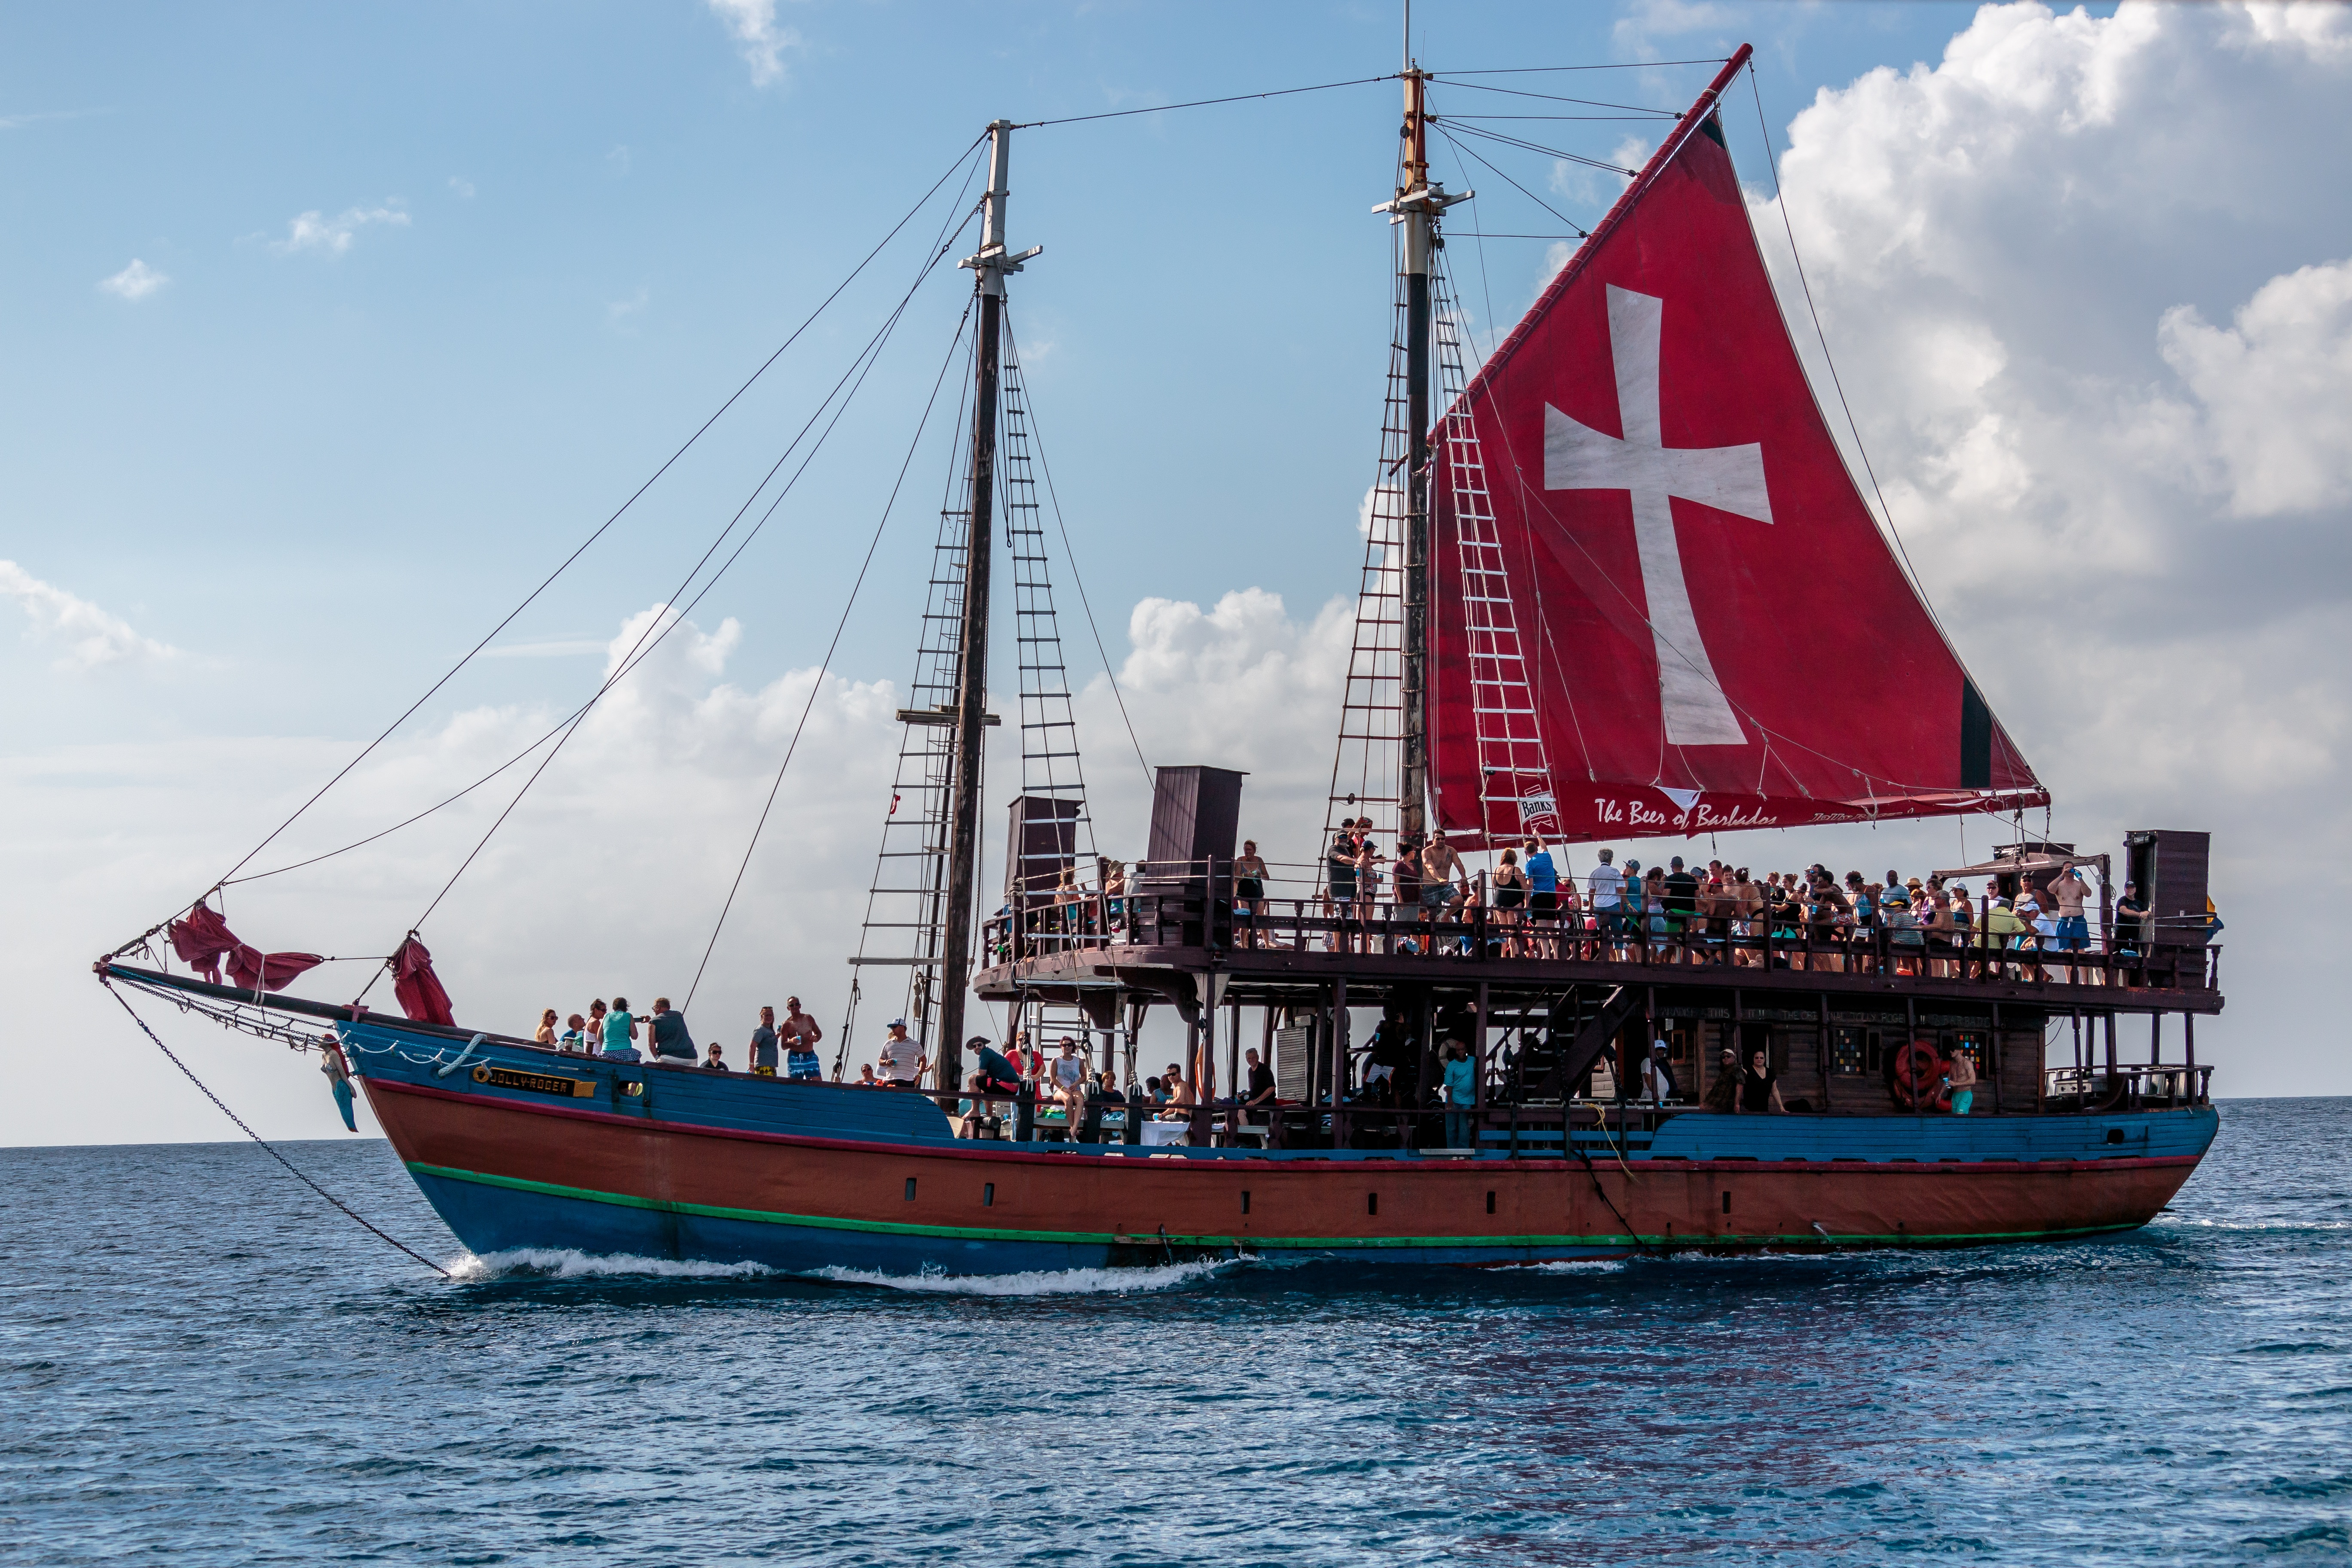
sea, boat, ship, vehicle, mast, sailing, sailboat, sail, watercraft, schooner, windjammer, brig, sailing ship, fishing vessel, barbados, atlantic ocean, training ship, tall ship, freight transport, galleon, black pearl cruise ship, caravel, brigantine, fishing trawler, barquentine